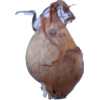
Label: onion